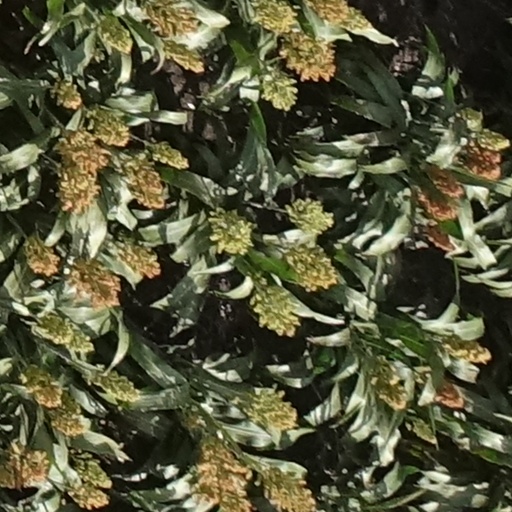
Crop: sorghum